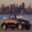
Label: automobile